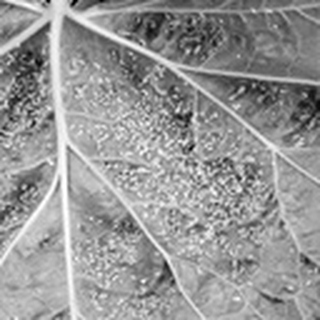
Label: cotton_aphids